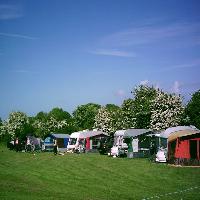
Weather: sun or clear